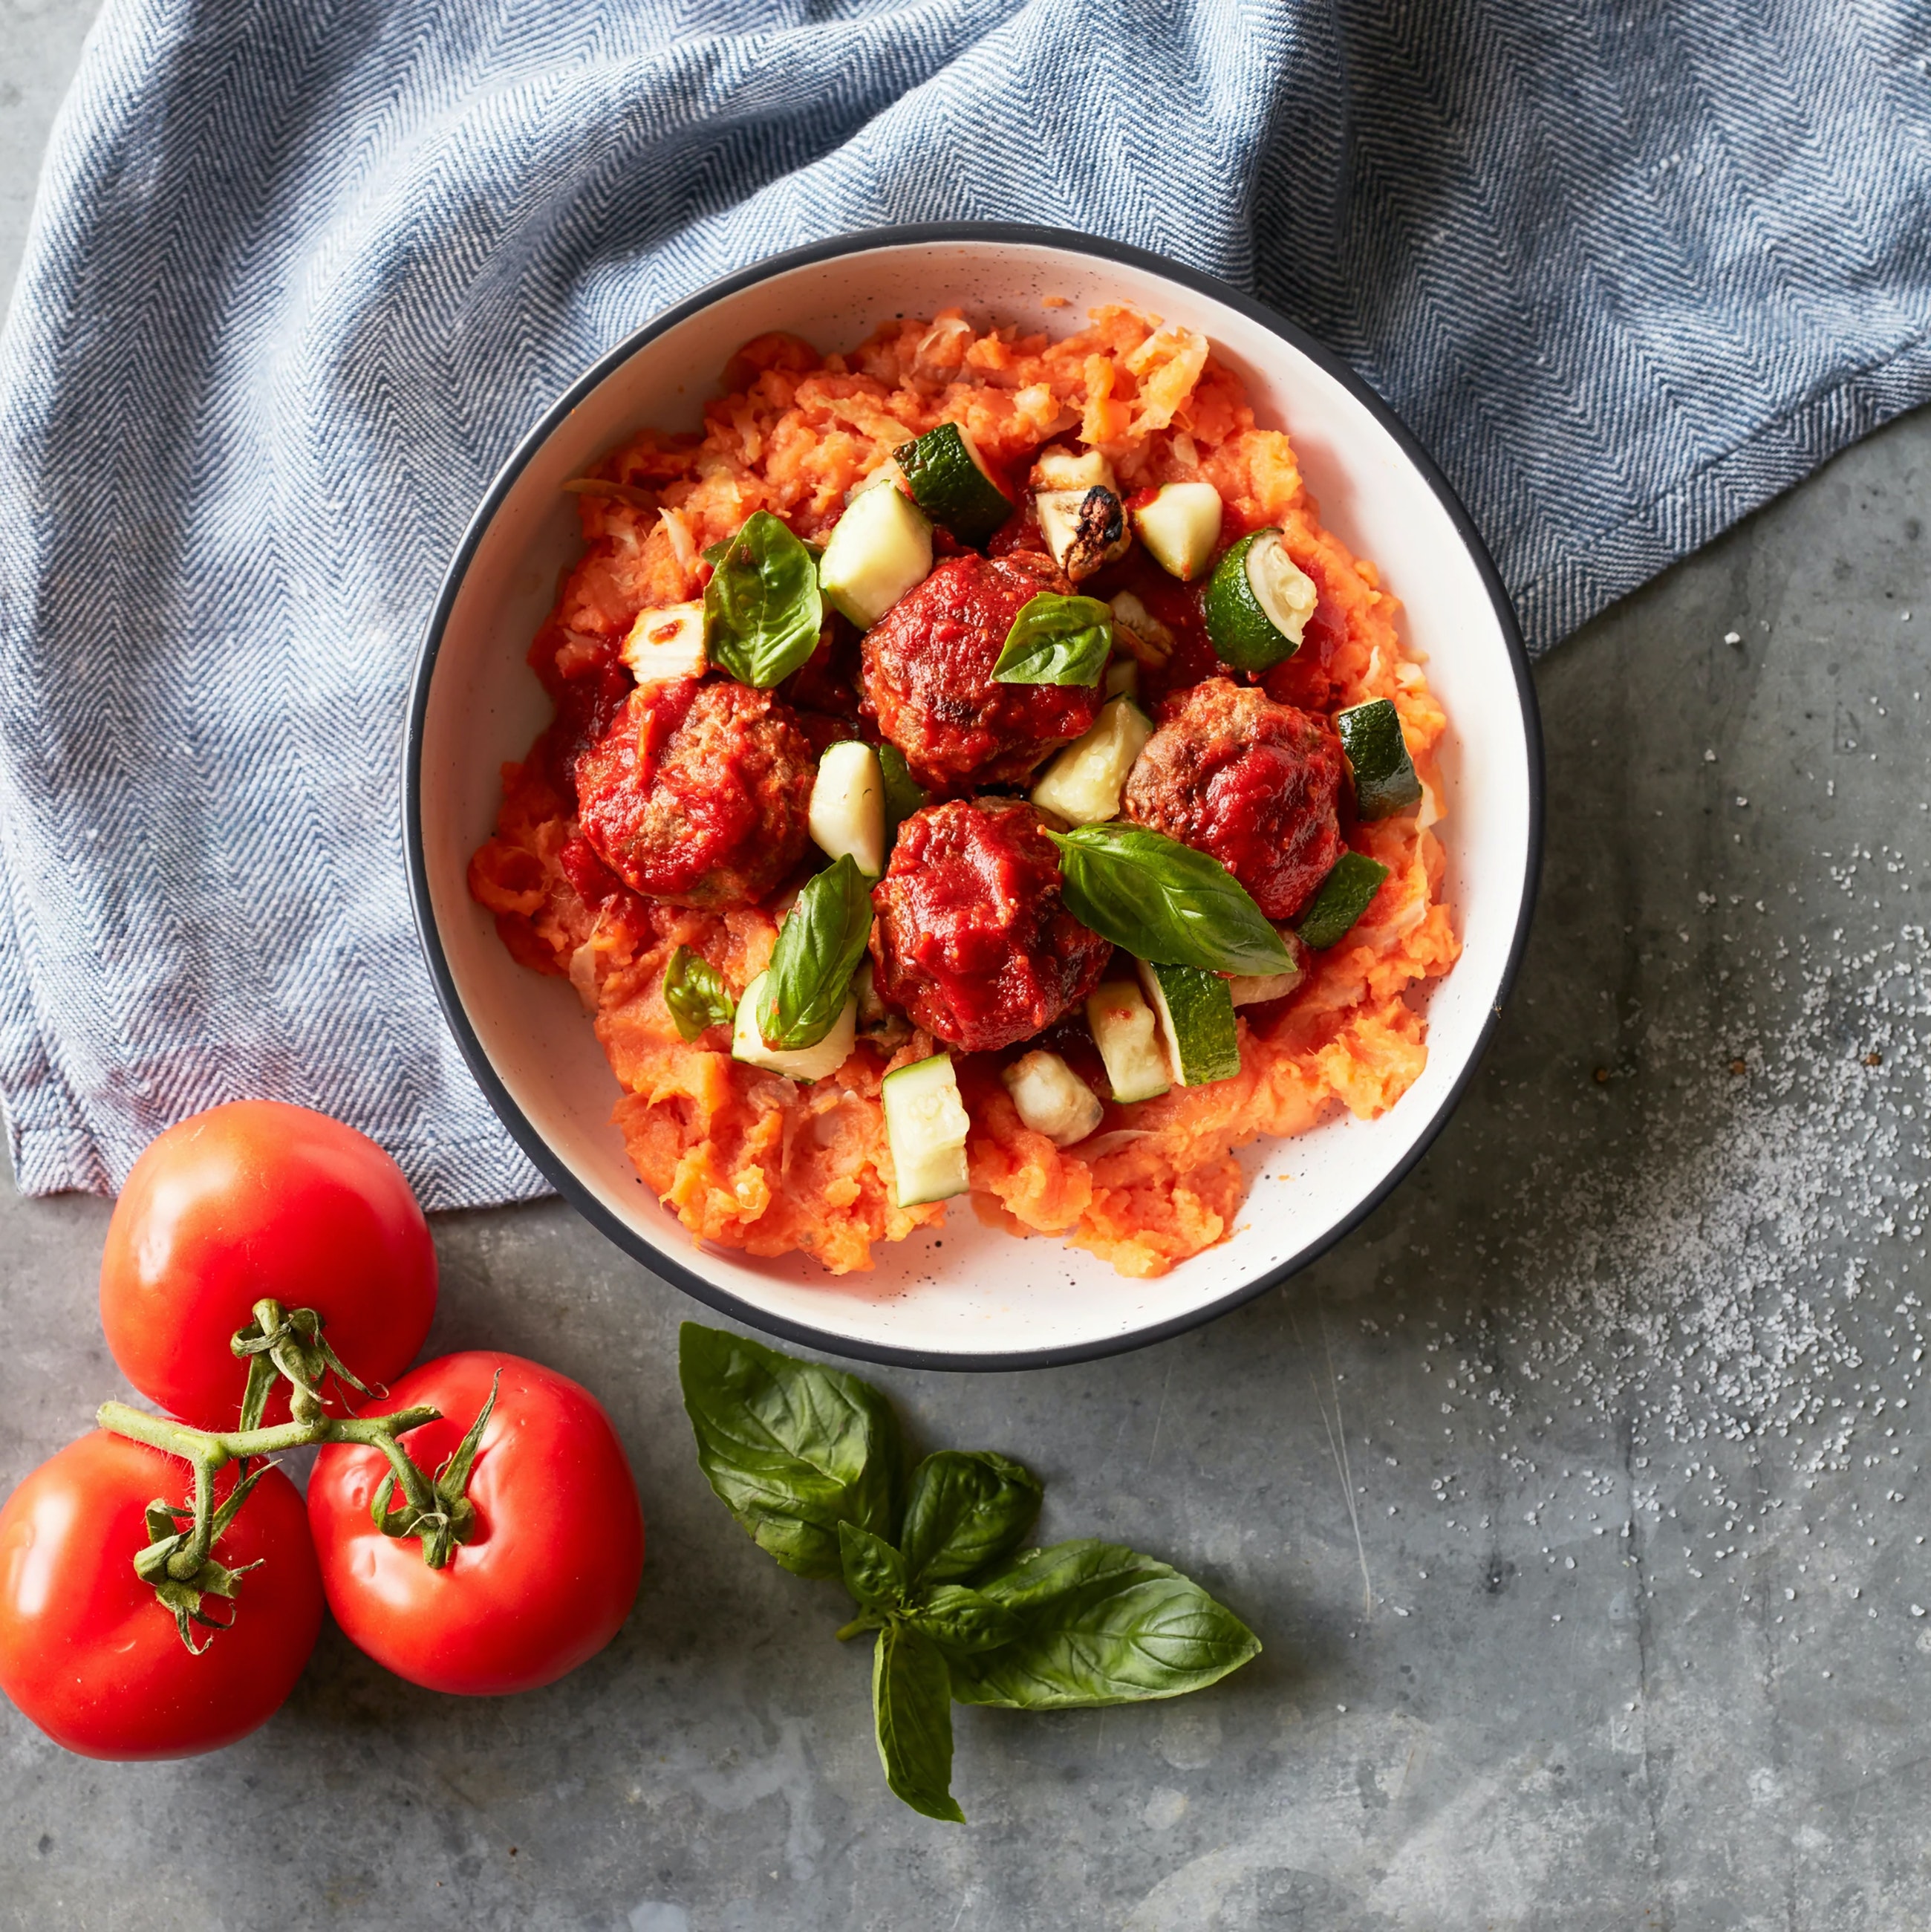
food, tableware, ingredient, recipe, dishware, fruit, fines herbes, cuisine, produce, natural foods, plum tomato, vegetable, dish, staple food, cherry tomatoes, bush tomato, plate, meat, superfood, garnish, sharing, italian food, nightshade family, Superfruit, vegan nutrition, cooking, strawberries, still life photography, flowering plant, tomato, plant